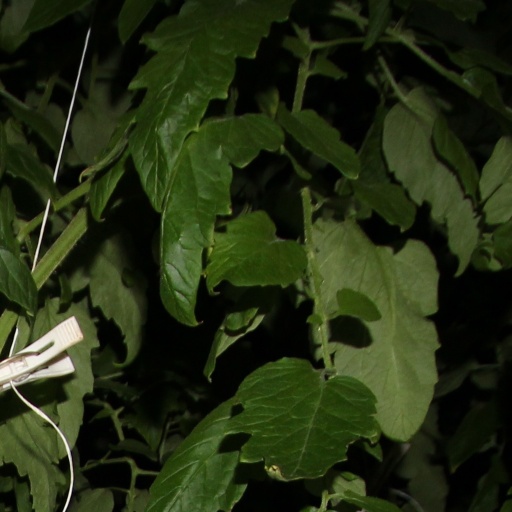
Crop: tomato